Corona, California

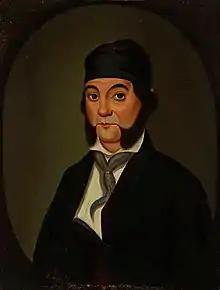
Don Bernardo Yorba, a wealthy Californio ranchero, was granted Rancho La Sierra, which included all of modern-day Corona.

The founding of Mission San Juan Capistrano in 1776 and Mission San Luis Rey in 1798 saw the introduction of Spanish soldiers and missionaries in the area. This resulted in villagers being brought to the mission to be baptized and as labor.